Cuban Solidarity Movement in the United States

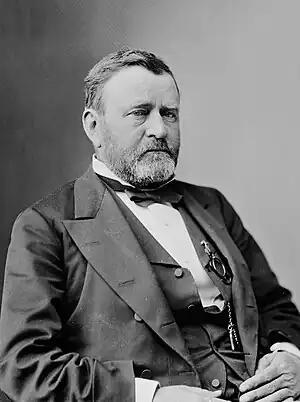
Ulysses S. Grant 1870-1880

In 1877, Yellow fever broke out in the United States and caused massive economic losses estimated to be at least 100 million dollars. Over 120 thousand people contracted the disease, and more than 20 thousand died. U.S. health officials were convinced that Havana was the origin and felt that to stop the disease and prevent more losses, the disease needed to be studied and understood. In 1879, the United States Board of Health organized and sent a group of experts named the Havana Yellow Fever Commission to Cuba to study yellow fever and suggest policies that would stop the importation of the disease from Cuba and into the United States. While there, they found that Cuba had poor sanitation conditions that fostered the spread and cultivation of the Yellow fever disease. The Commission then suggested that ships that had been in Cuban ports would be disinfected and their cargoes quarantined before they were allowed to port in the United States. Despite these efforts to protect United States citizens from contracting yellow fever on September 6, 1897, word broke out across the South that yellow fever was in New Orleans. U.S. soldiers that were stationed there were transferred to Fort McPherson in Atlanta Georgia by order of evacuation. By the end of that week, all railroads 300 miles around New Orleans were shut down. Word spread across the United States concerning yellow fever and the cases popped up all across the south. In Edwards Mississippi, several cases began to pop up and in just a matter of a few days, half of the residences in the capital city of Jackson became empty due to its inhabitants seeking refuge from the disease. By the end of the year, 700 cases of yellow fever were diagnosed in New Orleans and the disease had taken 200 lives. The Yellow fever epidemic only got worse when the Cuba’s War of Independence broke out. The war provided ideal conditions for the spread of the disease in Havana. As such, the fear surrounding the disease created reluctancy to enter the conflict. The influx of Spanish soldiers that had never experienced yellow fever led to a huge increase in cases of the disease.